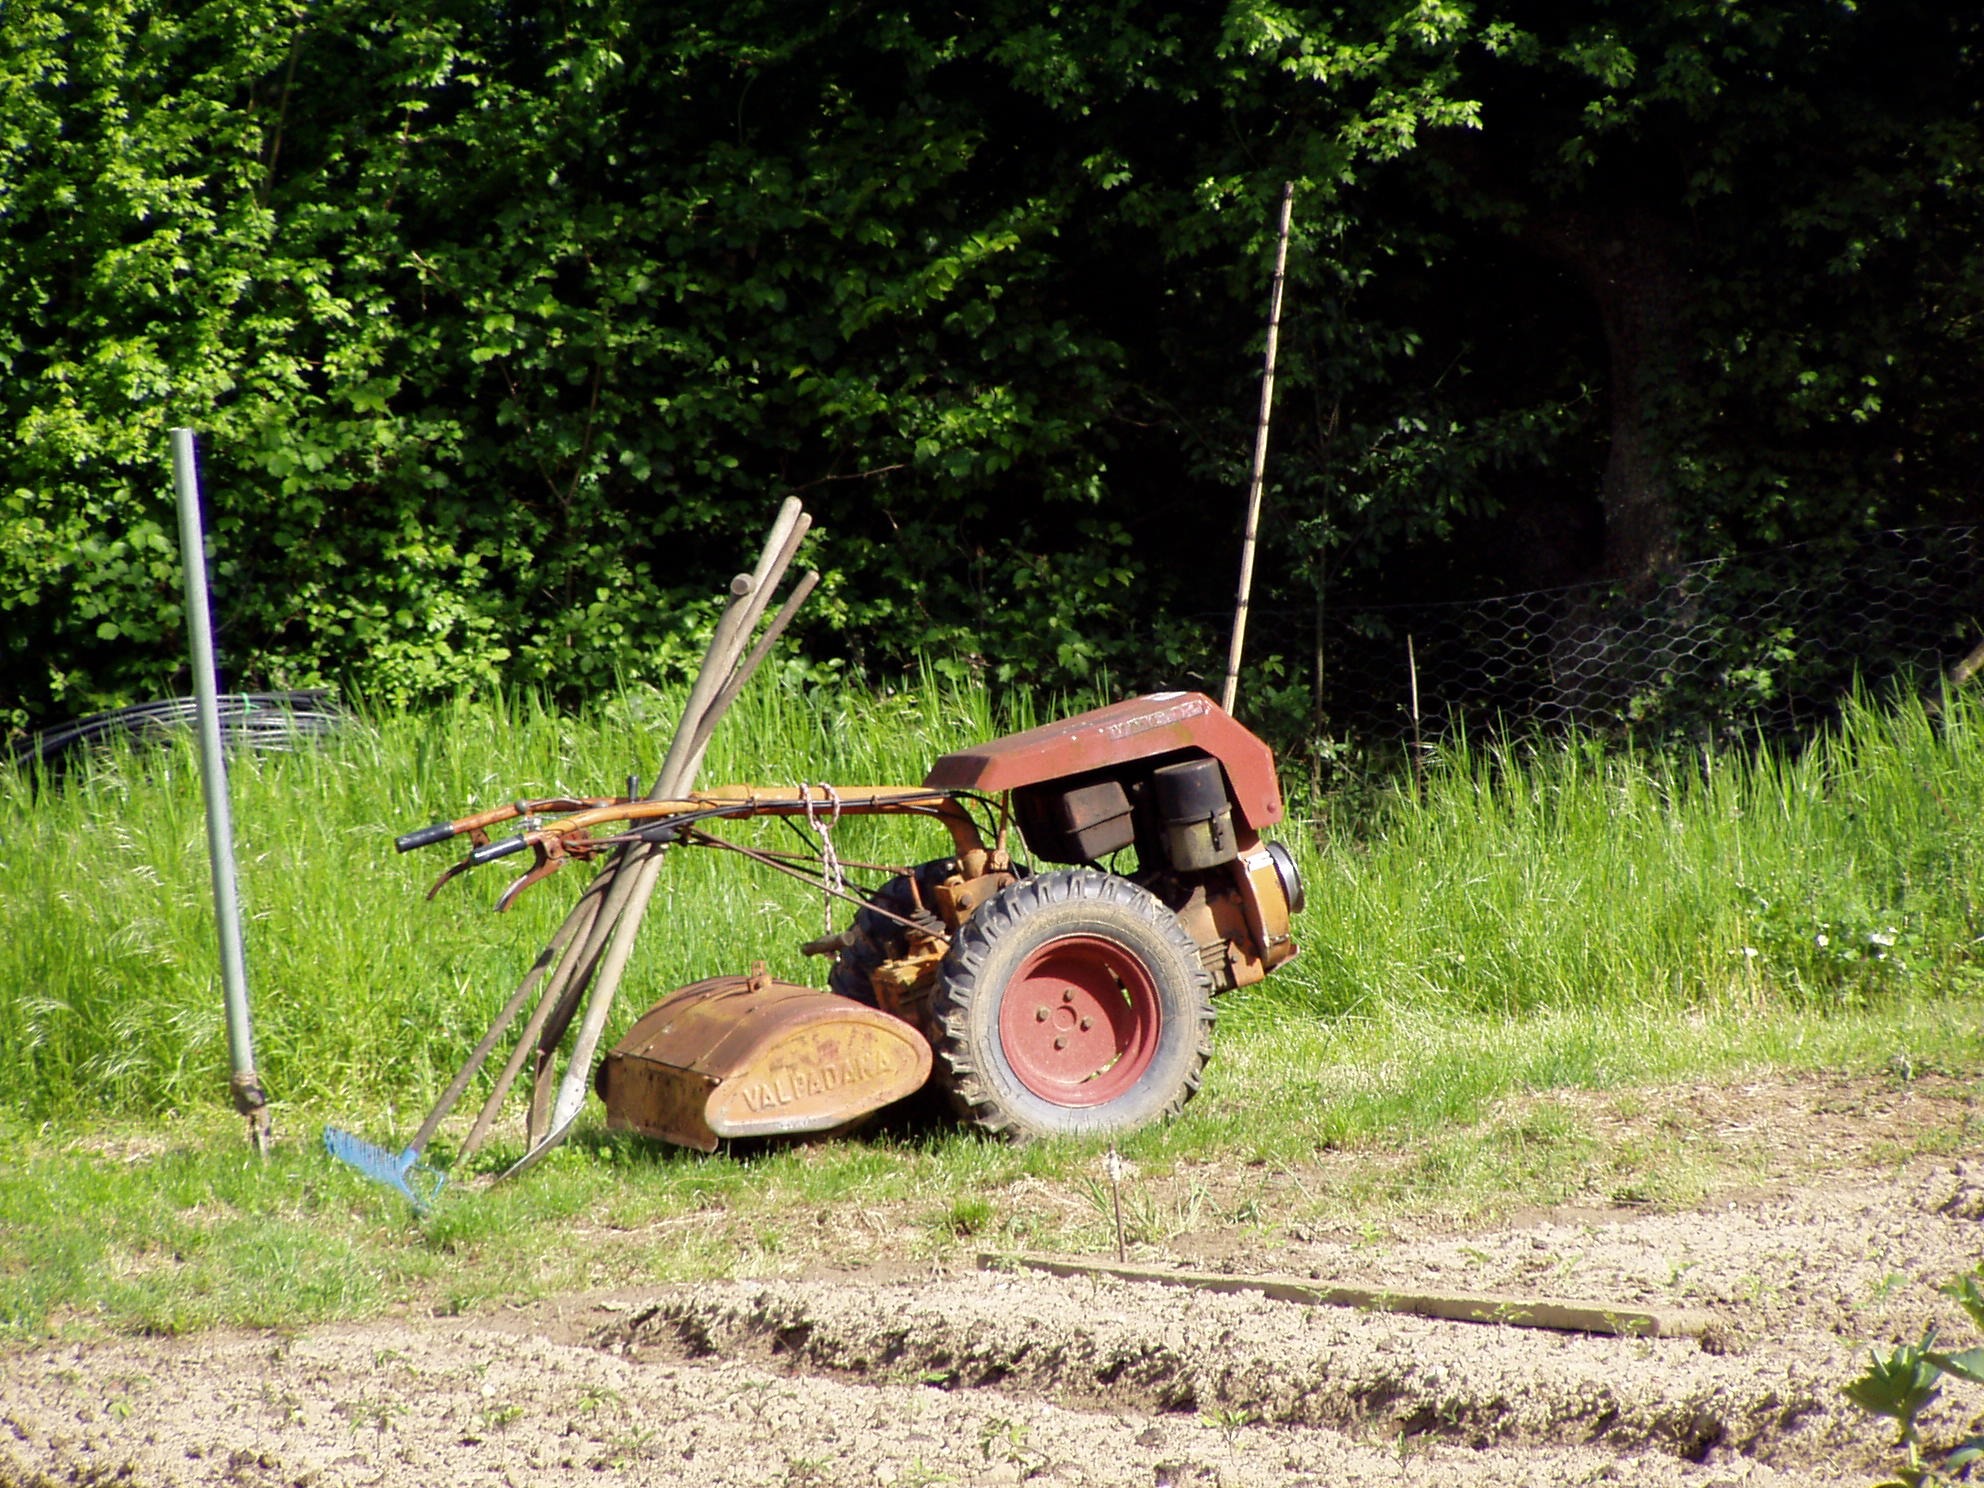
tree, nature, forest, grass, plant, hay, field, farm, lawn, vehicle, backyard, soil, agriculture, tools, motor, woodland, blade, yard, campaign, rural area, azienda agricola, agricultural jobs, walking tractor